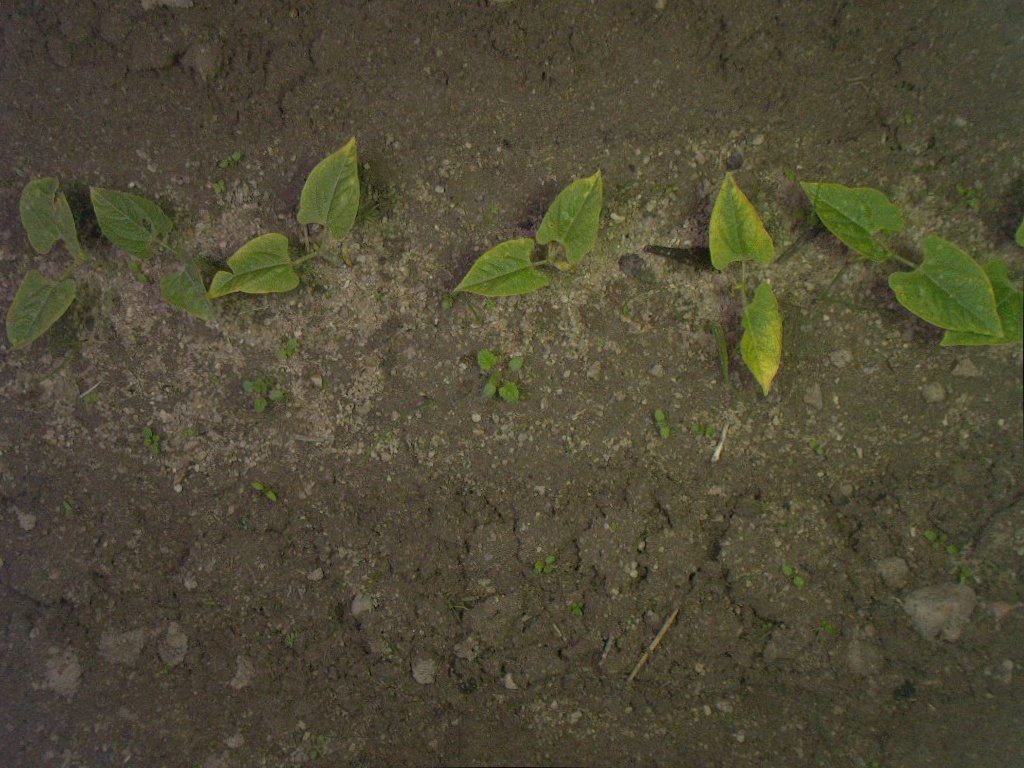
Crop: bean
Objects: stem_bean, stem_bean, stem_bean, stem_bean, stem_bean, stem_bean, bean, bean, bean, bean, bean, bean